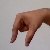
The image shows a hand gesture representing the letter 'Q' in Indian Sign Language.